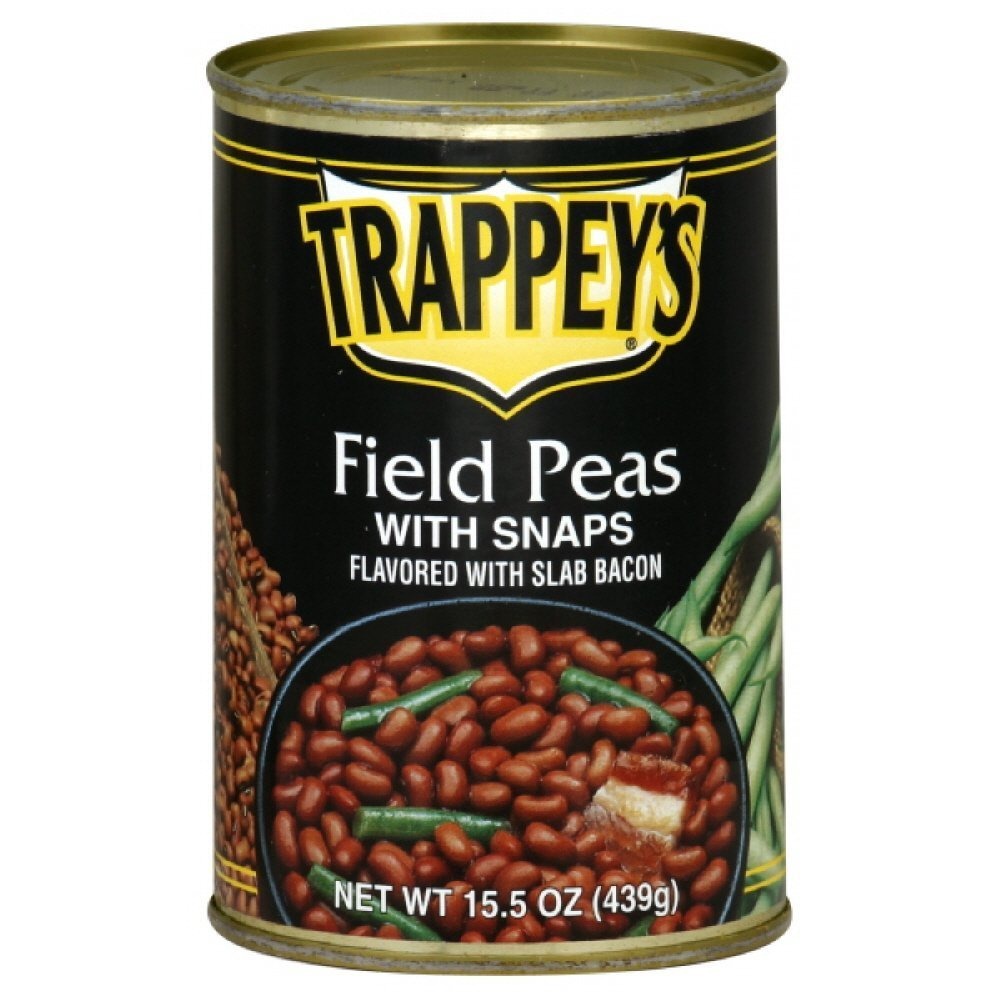
Item Name: Trappey's Field Peas with Snaps Flavored with Bacon 15.5oz Can (Pack of 6)
Value: 93.0
Unit: Fl Oz

Price: 1.12